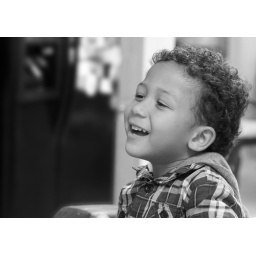
black and white photo of a boy with curly hair and a plaid shirt laughing in a kitchen